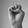
ASL letter: E